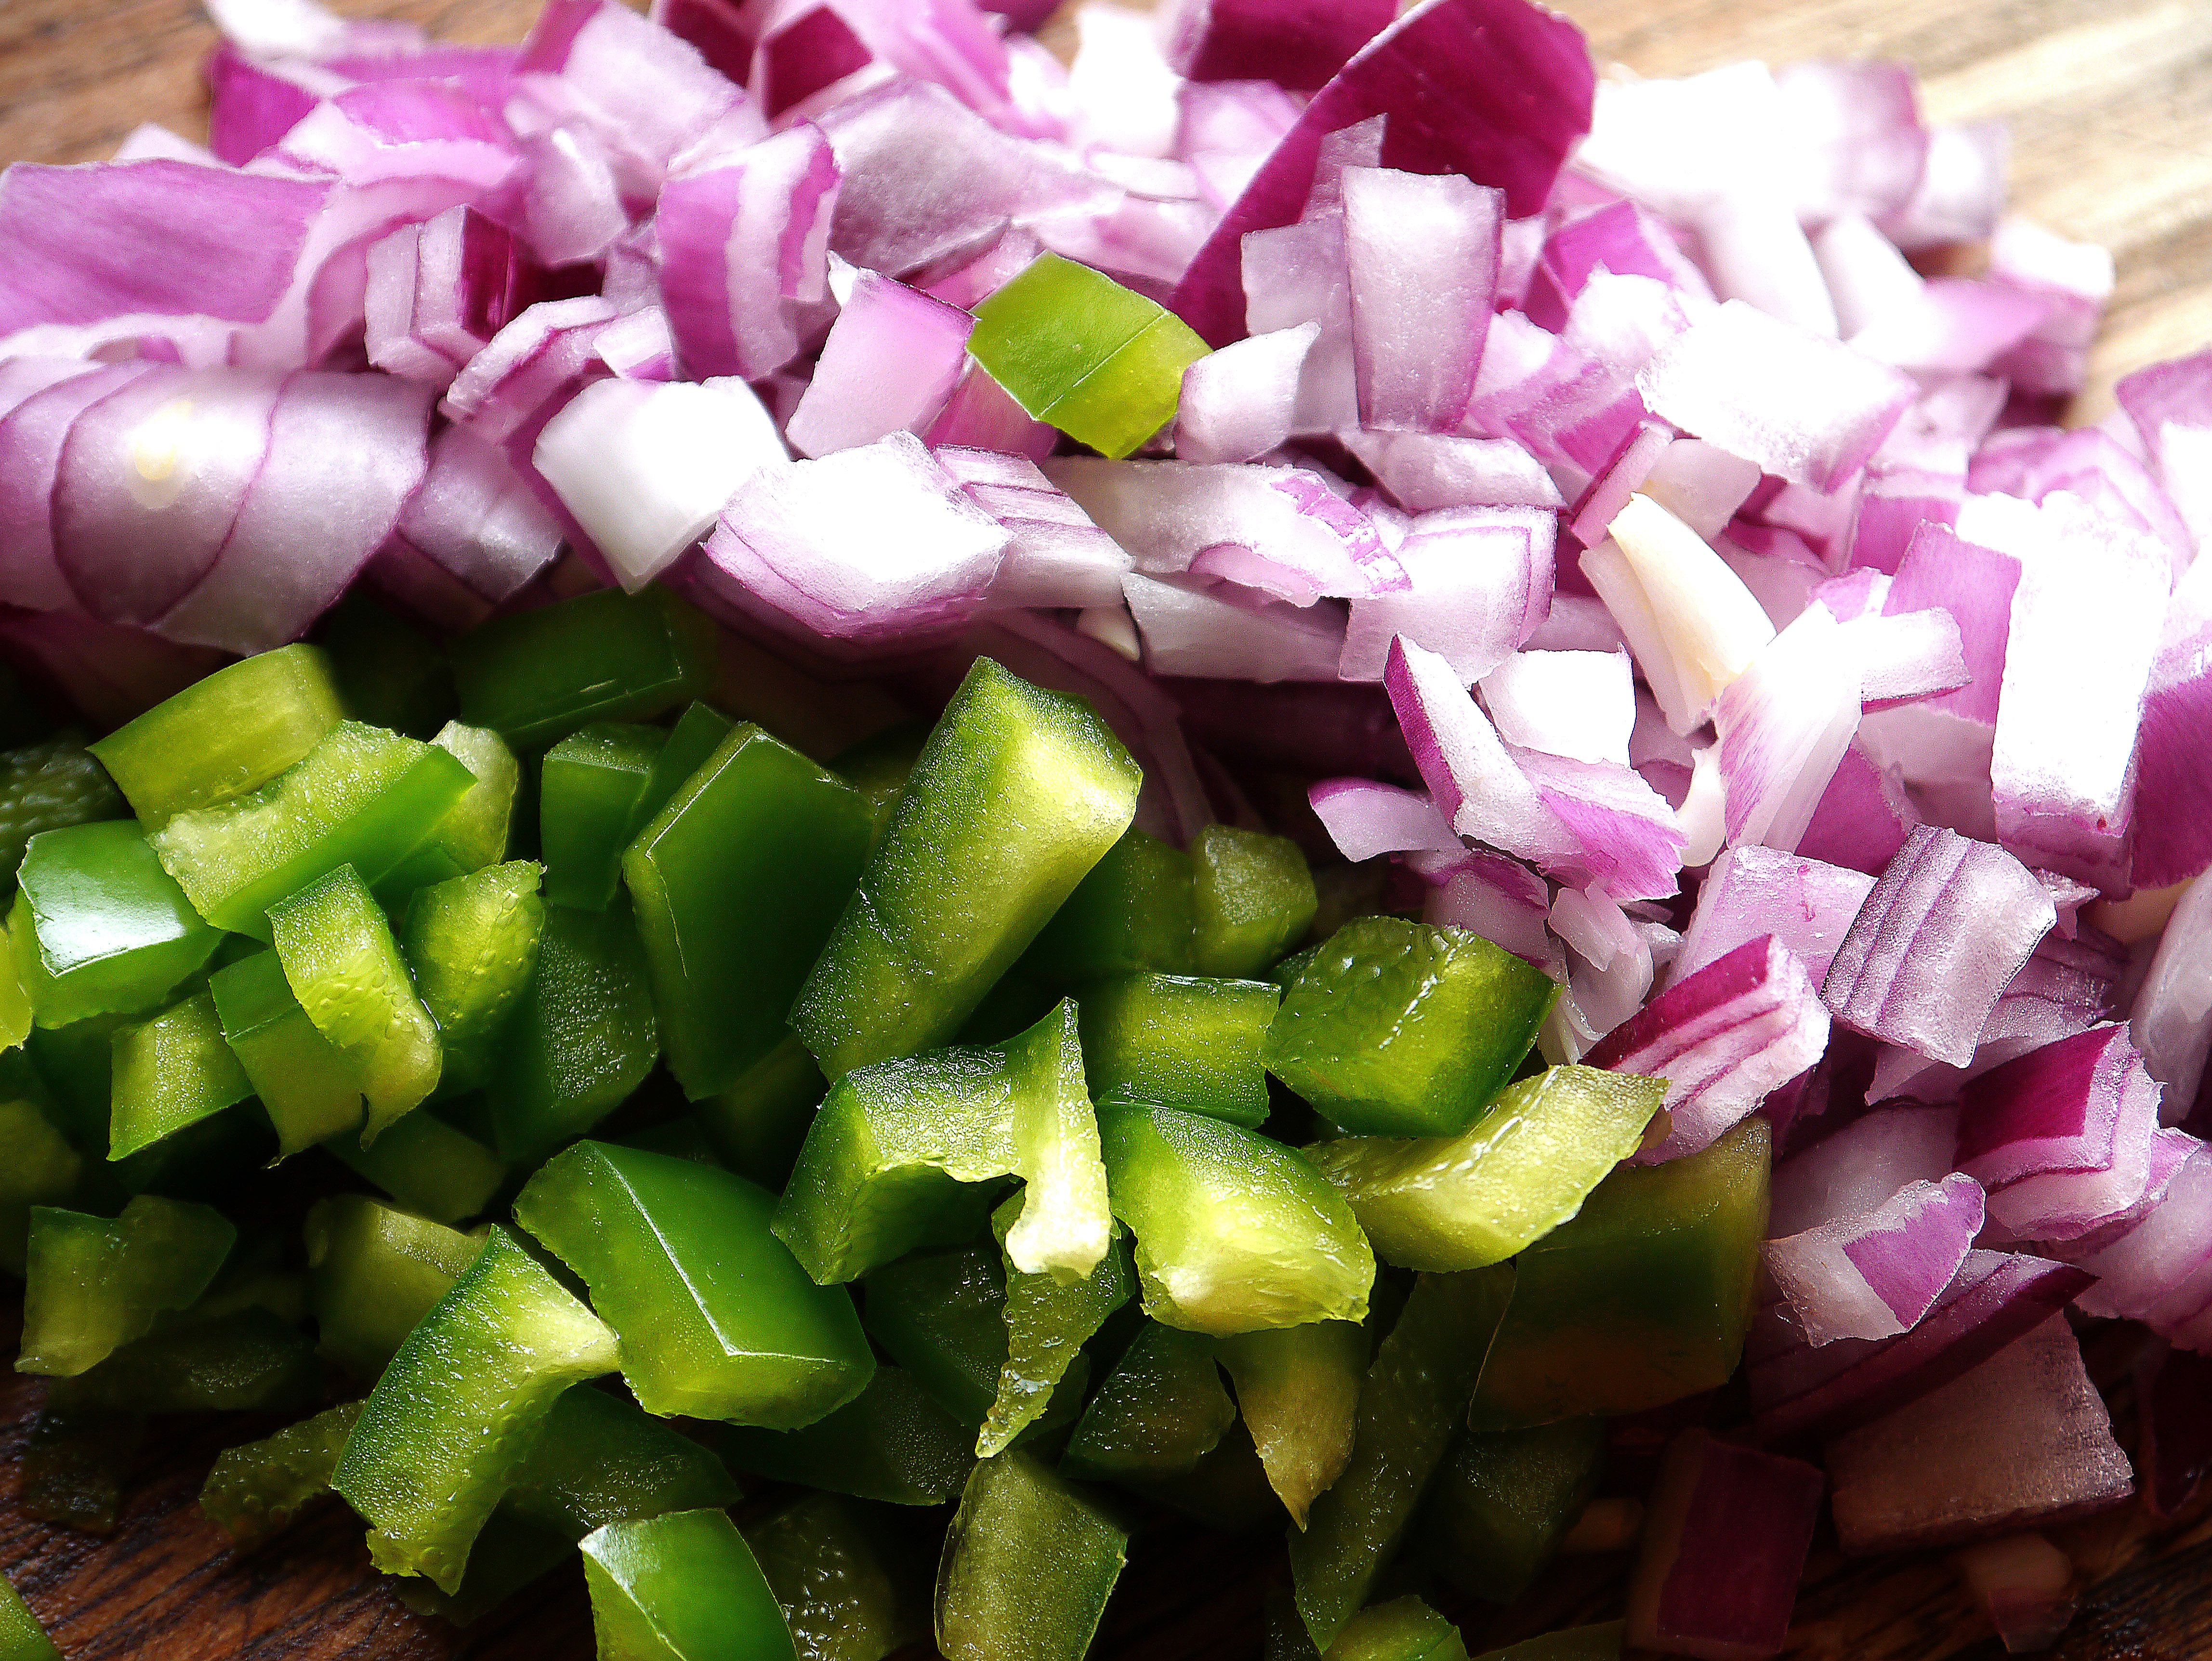
plant, stem, dish, food, ingredient, produce, vegetable, natural, fresh, healthy, cuisine, health, freshness, vegetarian, raw, leek, diet, organic, uncooked, flowering plant, land plant